List of new members of the 104th United States Congress

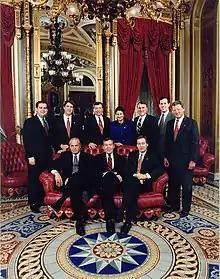
Freshman members of the United States Senate

The 104th United States Congress began on January 3, 1995. There were nine new senators (all Republicans) and 86 new representatives (13 Democrats, 73 Republicans), as well as one new delegate (an independent), at the start of the first session. Additionally, three senators (one Democrat, two Republicans) and seven representatives (four Democrats, three Republicans) took office on various dates in order to fill vacancies during the 104th Congress before it ended on January 3, 1997.